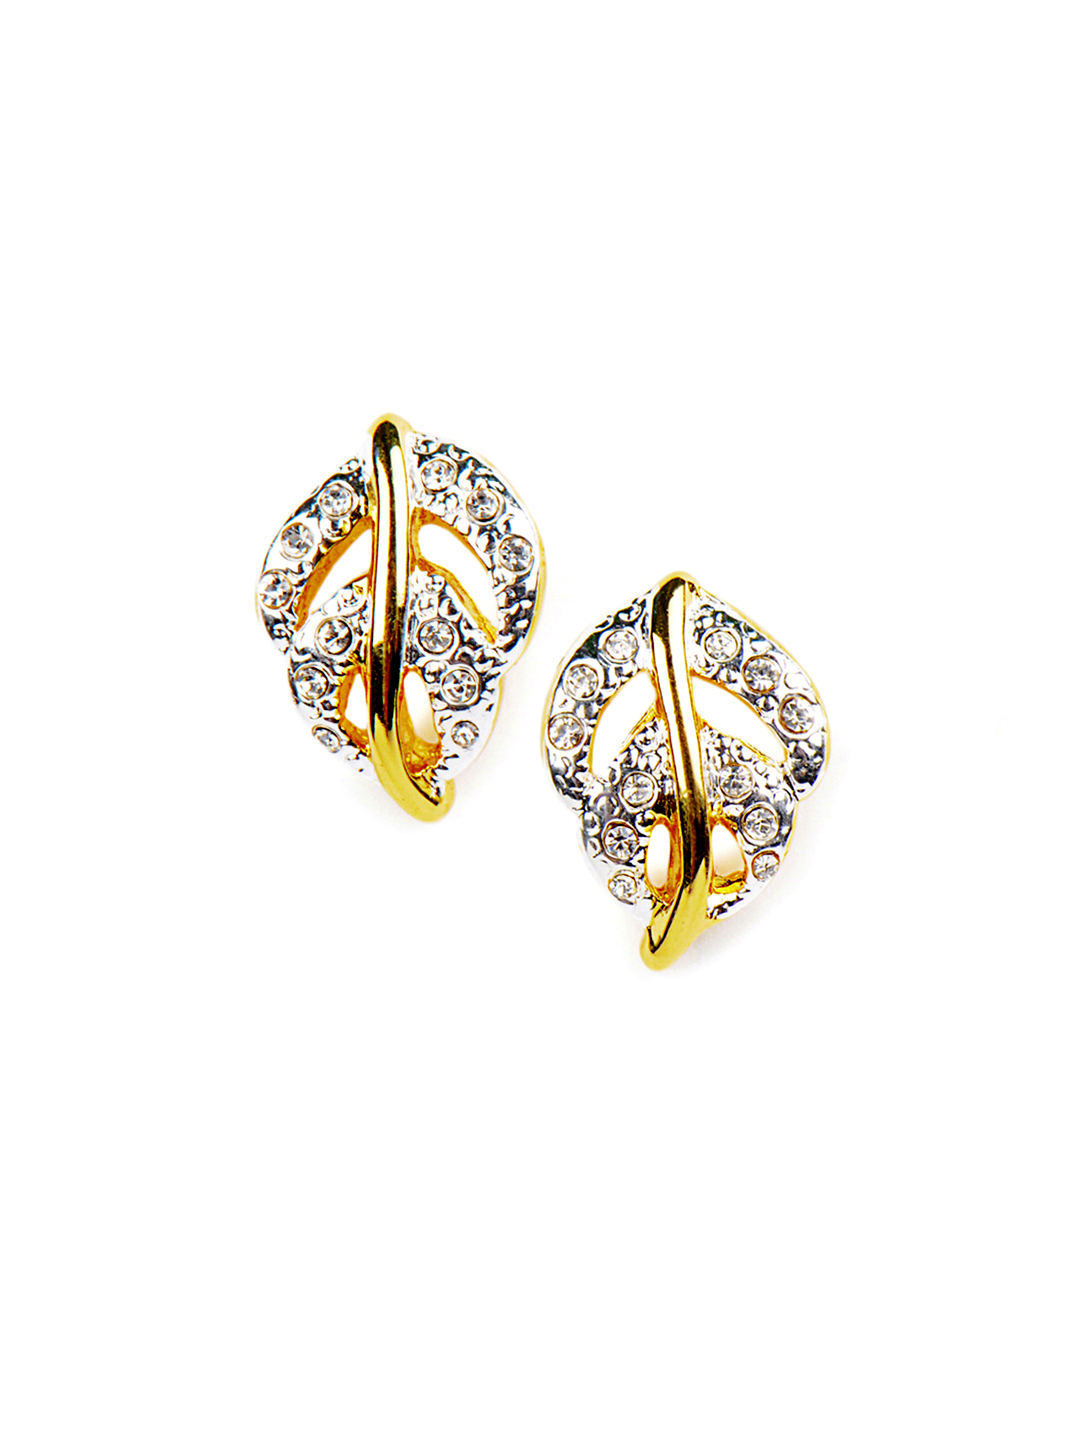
Estelle Women Earrings
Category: Accessories / Jewellery / Earrings
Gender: Women
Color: Gold
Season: Winter 2016
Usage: Casual